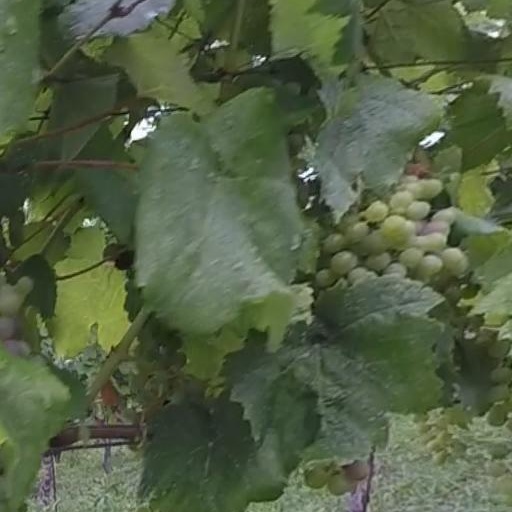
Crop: grape